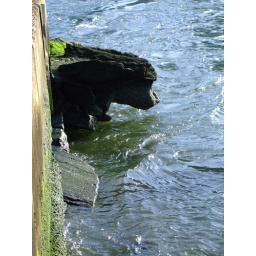
that's not a bear, it's a rock in a bear suit